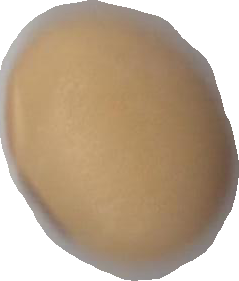
Variety: Anjasmoro